Olona

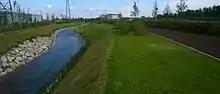
The Lura stream in the area of the former Alfa Romeo Arese Plant

The ancient mills therefore resumed operating drills, planers, grinding wheels, etc., but even this new awakening soon disappeared with the changing economic conditions. The water mills that were still used in agriculture, and which had not been purchased by the companies, were then gradually made obsolete by the new industrial milling techniques.